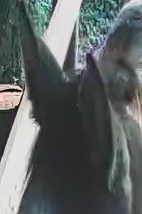
Face region: ears (position_of_ears)
Pain indicator: not_present